Alver (municipality)

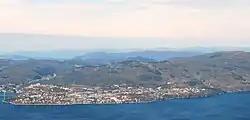
View of the municipal centre, Knarvik

The municipality was established on 1 January 2020 when the three neighboring municipalities of Lindås, Radøy, and Meland were merged into one large municipality.